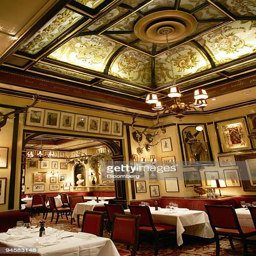
the interior of restaurant as staff prepare for filming location